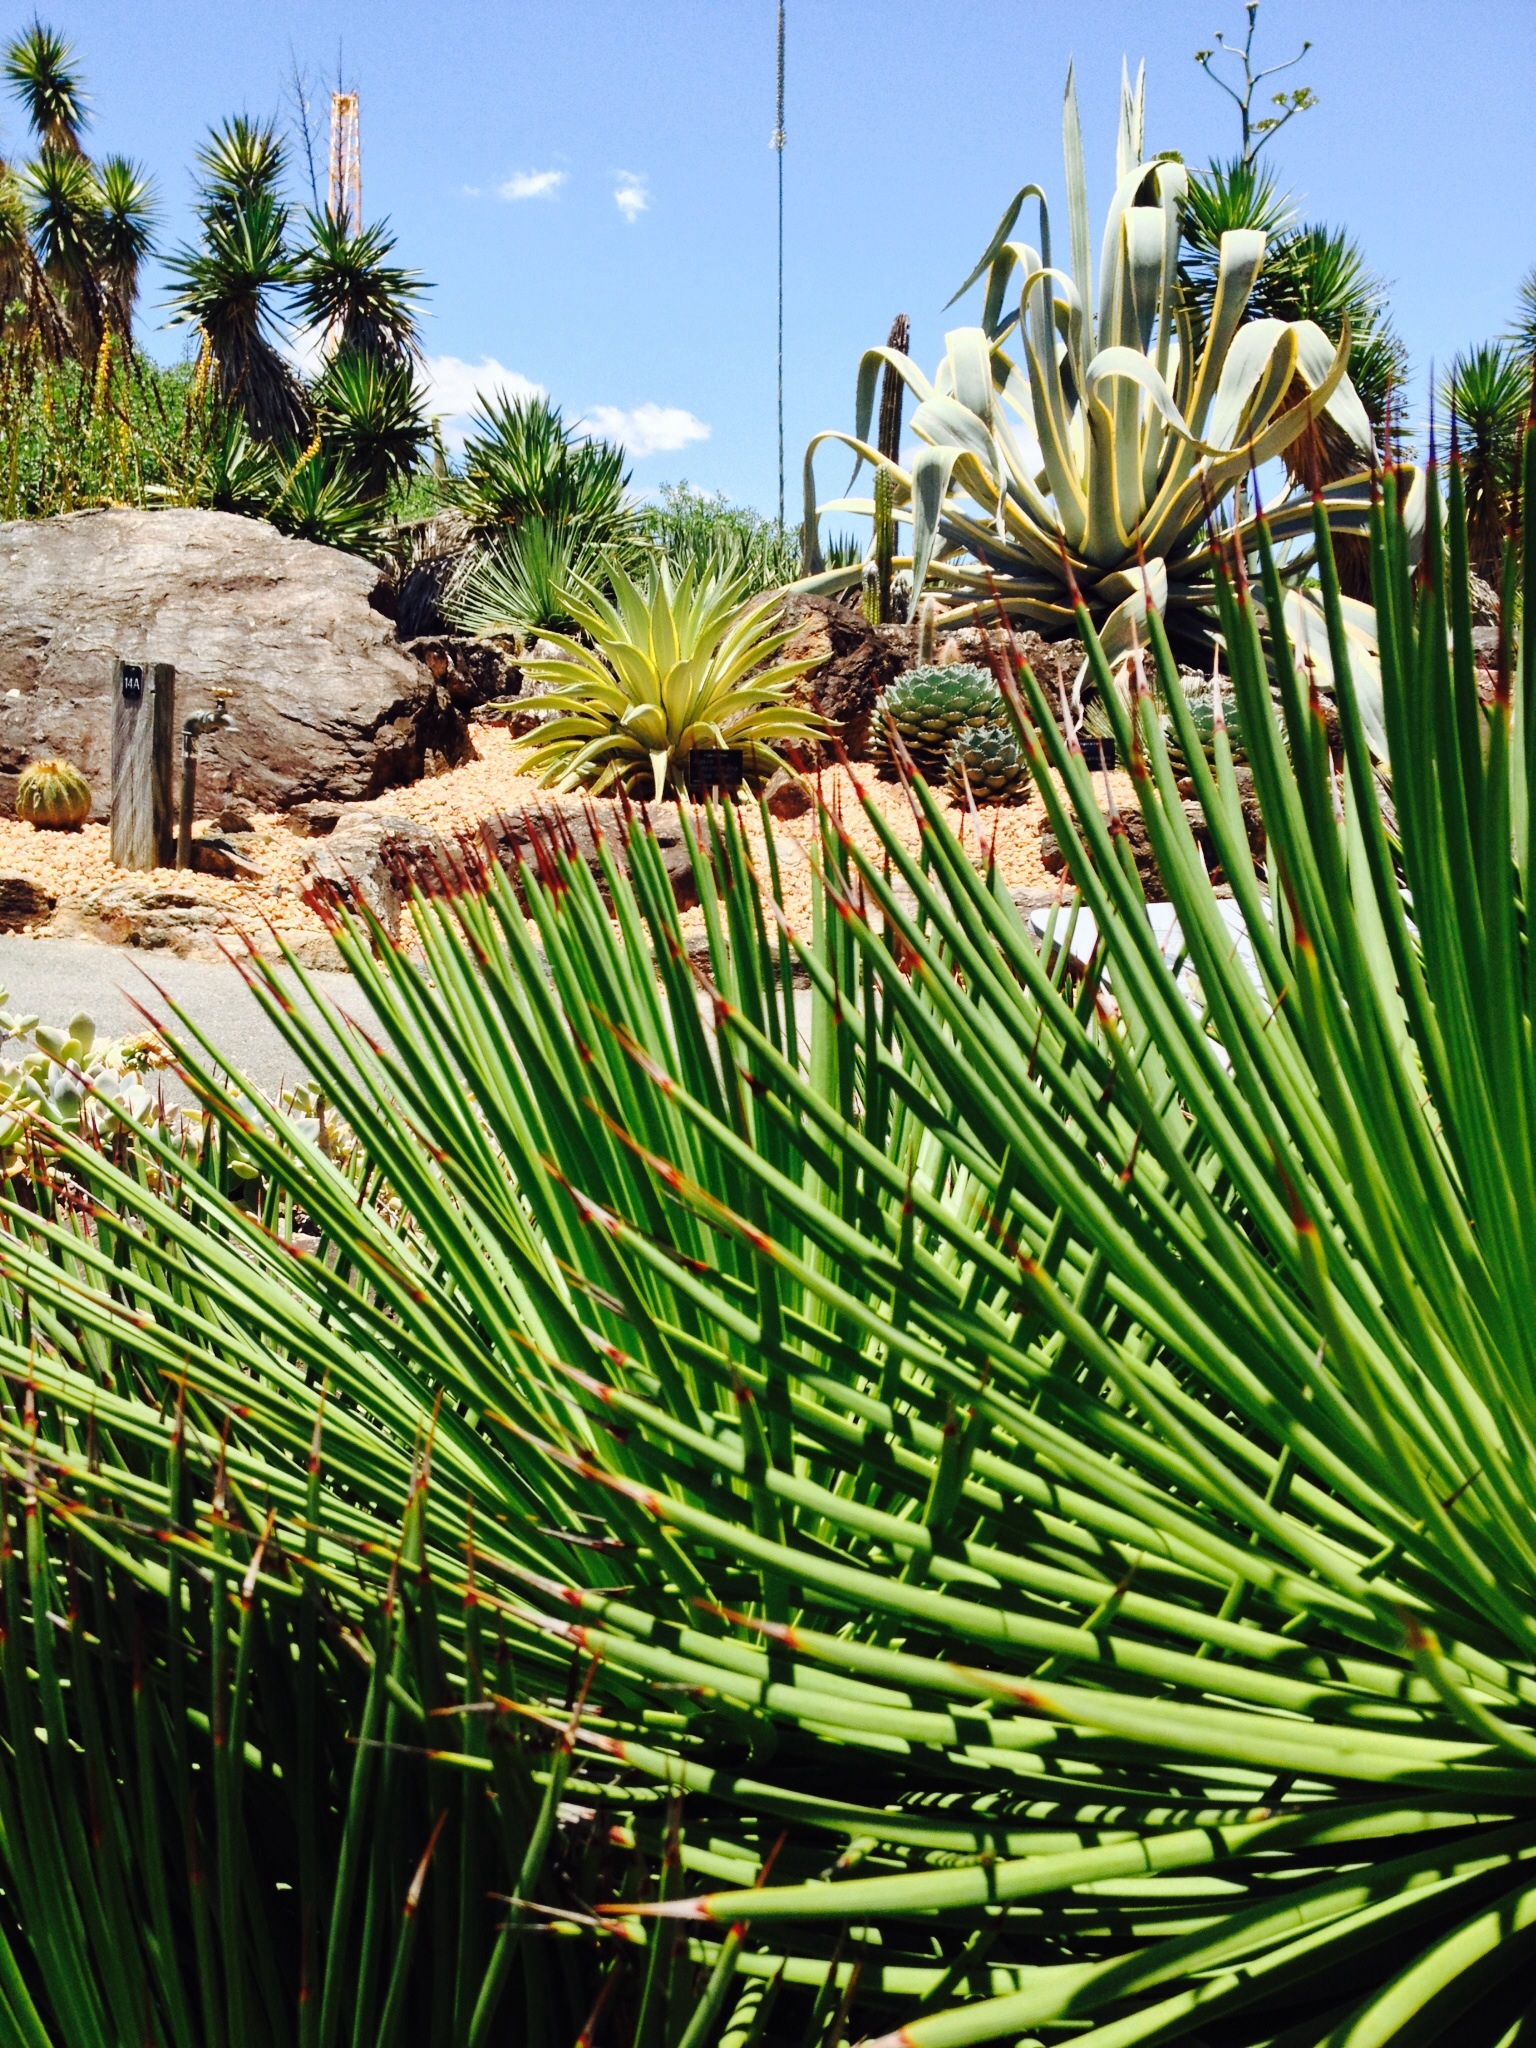
tree, grass, cactus, plant, leaf, flower, botany, garden, flora, ecosystem, flowering plant, grass family, woody plant, land plant, arecales, palm family, saw palmetto